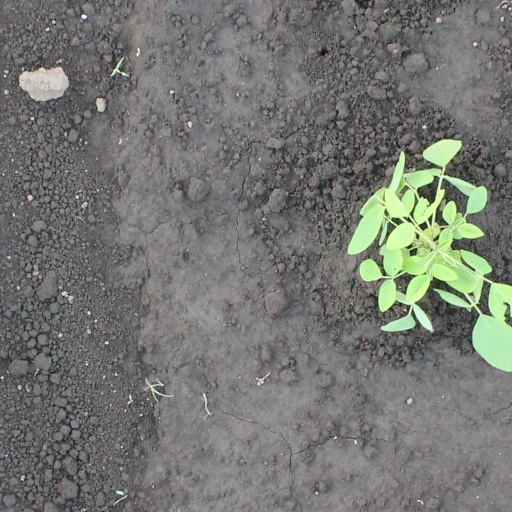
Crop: soybean